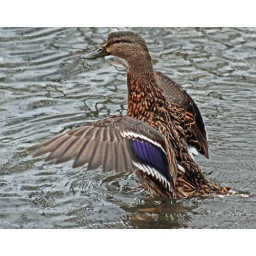
A female mallard duck (Anas Platyrhynchos) on Duck Pond in Greenburgh, New York